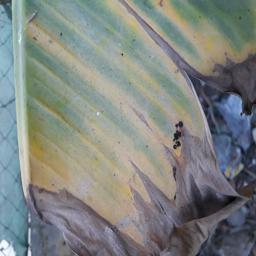
Label: POTASSIUM DEFICIENCY